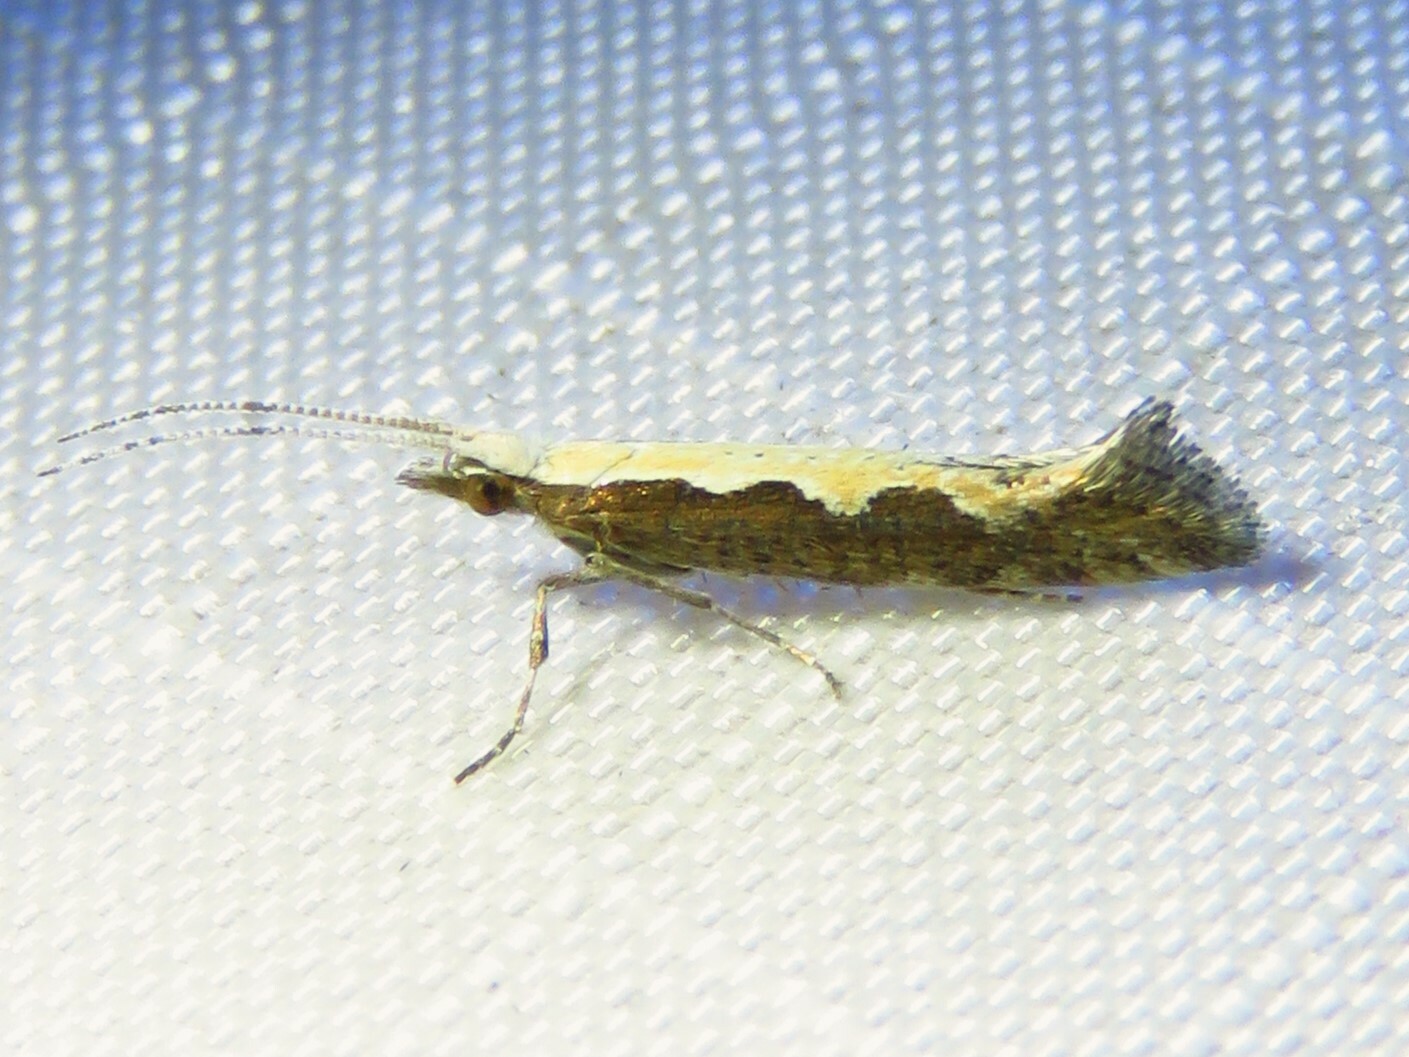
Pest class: diamondback_moth